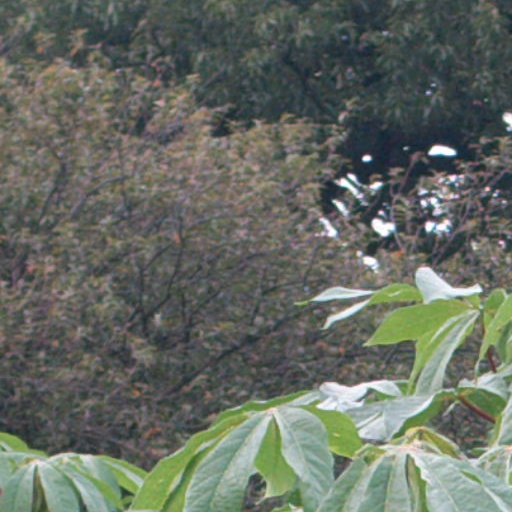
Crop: cassava